Vělopolí

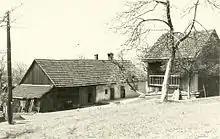
House No. 36 in the 1950s

The first written mention of Vělopolí is from 1448. Politically it belonged then to the Duchy of Teschen.